2017 United States Grand Prix

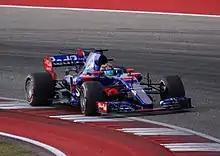
Brendon Hartley made his Formula One debut with Scuderia Toro Rosso.

Carlos Sainz Jr. moved from Toro Rosso to Renault and replaced Jolyon Palmer. Daniil Kvyat returned to Toro Rosso after having missed the Malaysian and Japanese Grands Prix, taking over Sainz's car. Pierre Gasly missed the round to compete in the final weekend of the 2017 Super Formula Championship and was replaced at Toro Rosso by the 2015 World Endurance Champion Brendon Hartley, who made his Formula One début; this was the first time a New Zealander participated in a Formula One race in 33 years.